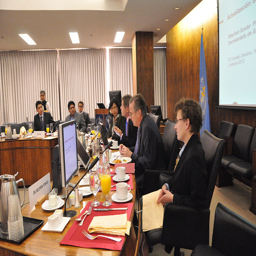
A group of people sitting around a table in front of computers.
People all siting at there desks with drinks .
Roomful of people at a conference with their breakfast on the table.
a group meeting with breakfast in front of some people
A meeting being held in a large room with a large curved wooden desk.